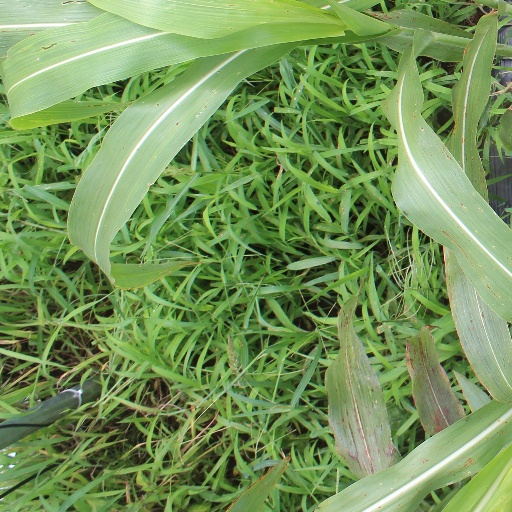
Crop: sorghum